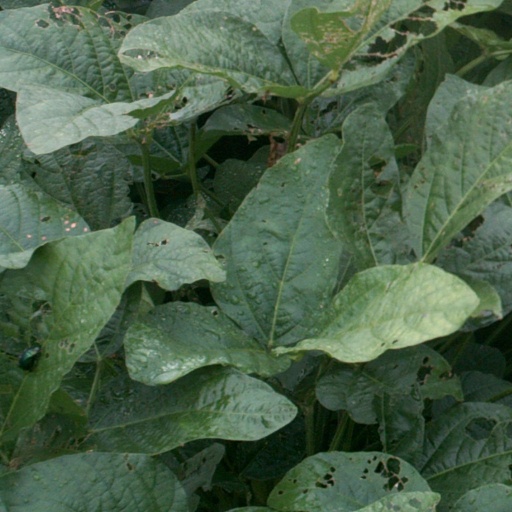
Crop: soybean